Kurt Metzger

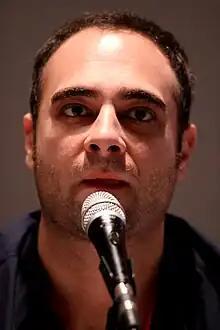
Metzger on the "Ugly Americans" panel in 2010 at San Diego Comic-Con in San Diego, California.

Metzger first performed stand-up at The Stress Factory in New Brunswick, New Jersey, although he mainly performed in the Philadelphia area during his early career; he then moved on to perform in the comedy clubs of New York City.